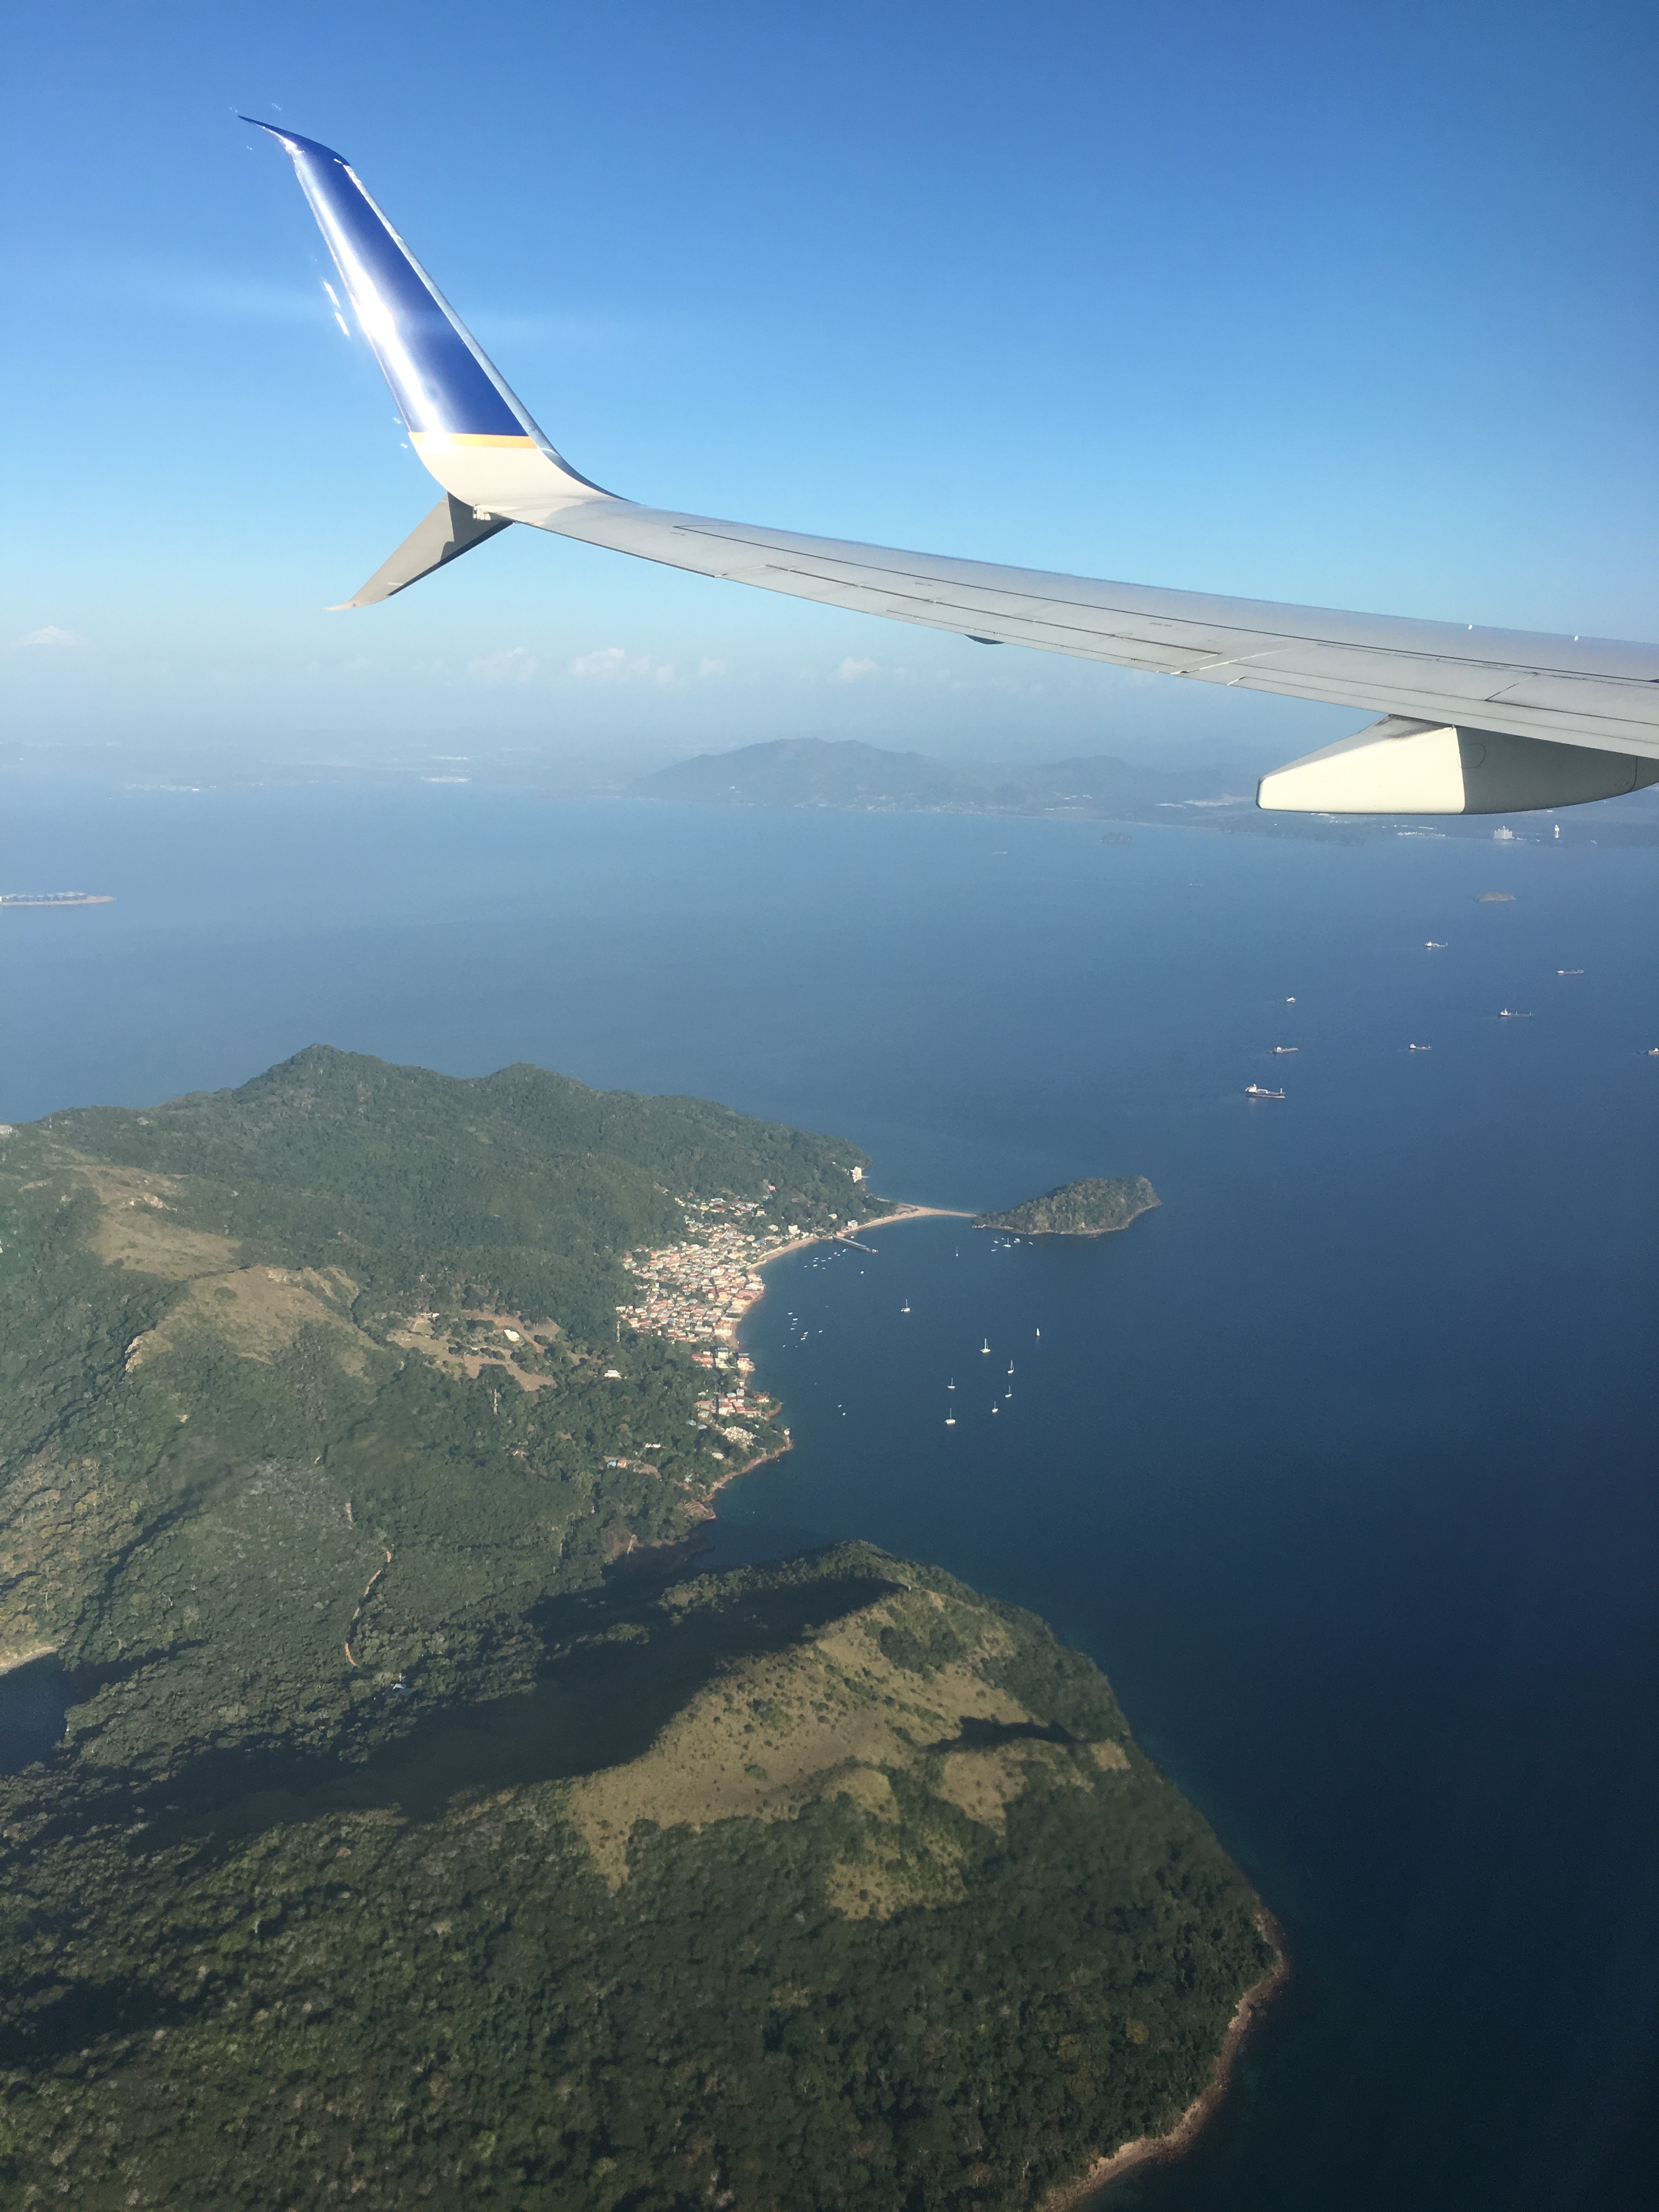
beach, landscape, sea, coast, water, nature, ocean, wing, sky, air, atmosphere, plane, aircraft, tranquility, reflection, vehicle, flight, island, ride, blue, rest, tourism, trip, blue sky, clouds, earth, gliding, holidays, vision, mar, costa, litoral, sol, caribbean, quiet, cancun, salt water, air sports, aerial photography, atmosphere of earth